Barrow-in-Furness

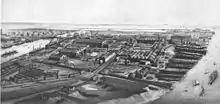
Barrow's shipyard circa. 1890

The investors in the burgeoning mining and railway industries decided that greater profits could be made by smelting the iron ore and converting the resultant pig-iron into steel, and then exporting the finished product. Schneider and James Ramsden, the railway's general manager, erected blast furnaces at Barrow that by 1876 formed the largest steelworks in the world. Its success was a result of the availability of local iron ore and coal from the Cumberland mines and easy rail and sea transport. The Furness Railway, which counted local aristocrats the 7th Duke of Devonshire and the Duke of Buccleuch as investors, kick-started the Industrial Revolution on the peninsula. The railway brought mined ore to the town, where the steelworks produced large quantities of steel. It was used for shipbuilding, and derived products such as rails were also exported from the newly built docks.